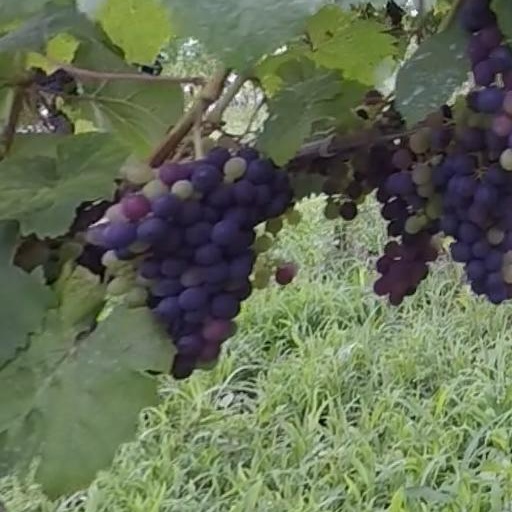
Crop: grape